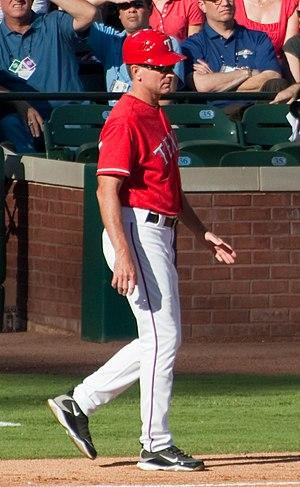
David Carter Anderson est un joueur d'arrêt-court et de troisième but ayant joué dans les Ligues majeures de baseball de 1983 à 1992. Il a joué 8 de ses 10 saisons avec les Dodgers de Los Angeles, avec qui il a remporté la Série mondiale 1988.